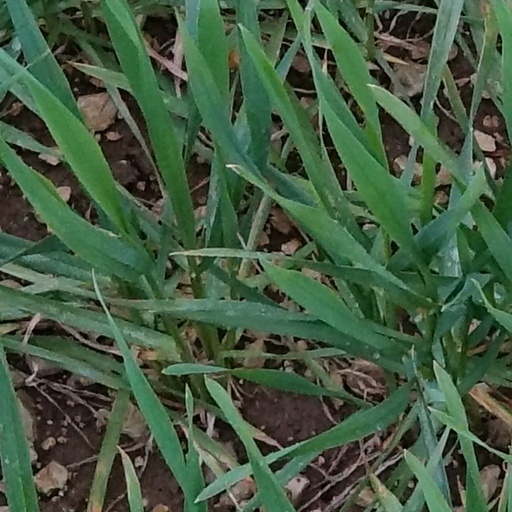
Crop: wheat